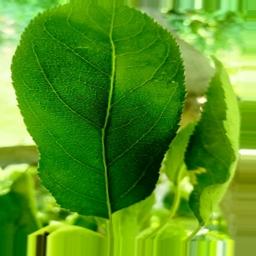
Label: Healthy